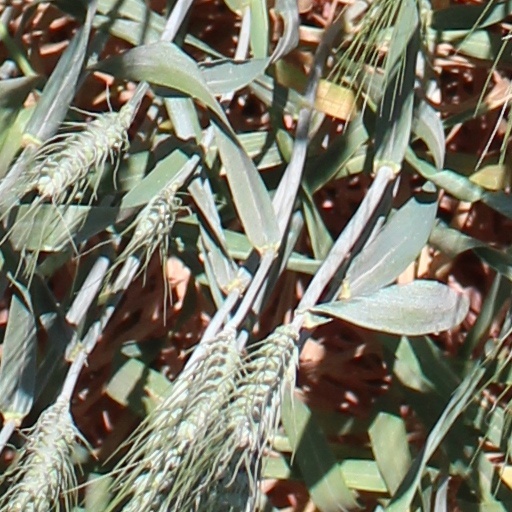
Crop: wheat